Bolesław I the Brave

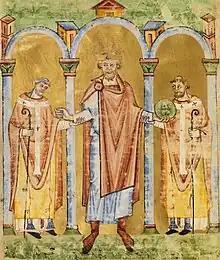
Henry II depicted in the Seeon Evangeliary,

Duke Boleslaus III of Bohemia was dethroned and the Bohemian lords made Vladivoj, who had earlier fled to Poland, duke in 1002. The Czech historian Dušan Třeštík writes that Vladivoj seized the Bohemian throne with Bolesław's assistance. After Vladivoj died in 1003, Bolesław invaded Bohemia and restored Boleslaus III who had many Bohemian noblemen murdered. The Bohemian lords who survived the massacre "secretly sent representatives" to Bolesław, asking "him to rescue them from fear of the future", according to Thietmar of Merseburg. Bolesław invaded Bohemia and had Boleslaus III blinded. He entered Prague in March 1003 where the Bohemian lords proclaimed him duke. King Henry sent his envoys to Prague, demanding that Bolesław take an oath of loyalty and pay tribute to him, but Bolesław refused to obey. He also allied himself with the king's opponents, including Henry of Schweinfurt to whom he sent reinforcements. King Henry defeated Henry of Schweinfurt, forcing him to flee to Bohemia in August 1003. Bolesław invaded the Margraviate of Meissen, but Margrave Gunzelin refused to surrender his capital. It is also likely that Polish forces took control of Moravia and the northern parts of the Kingdom of Hungary (present-day mostly Slovakia) in 1003 as well. The proper conquest date of the Hungarian territories is 1003 or 1015 and this area stayed a part of Poland until 1018.